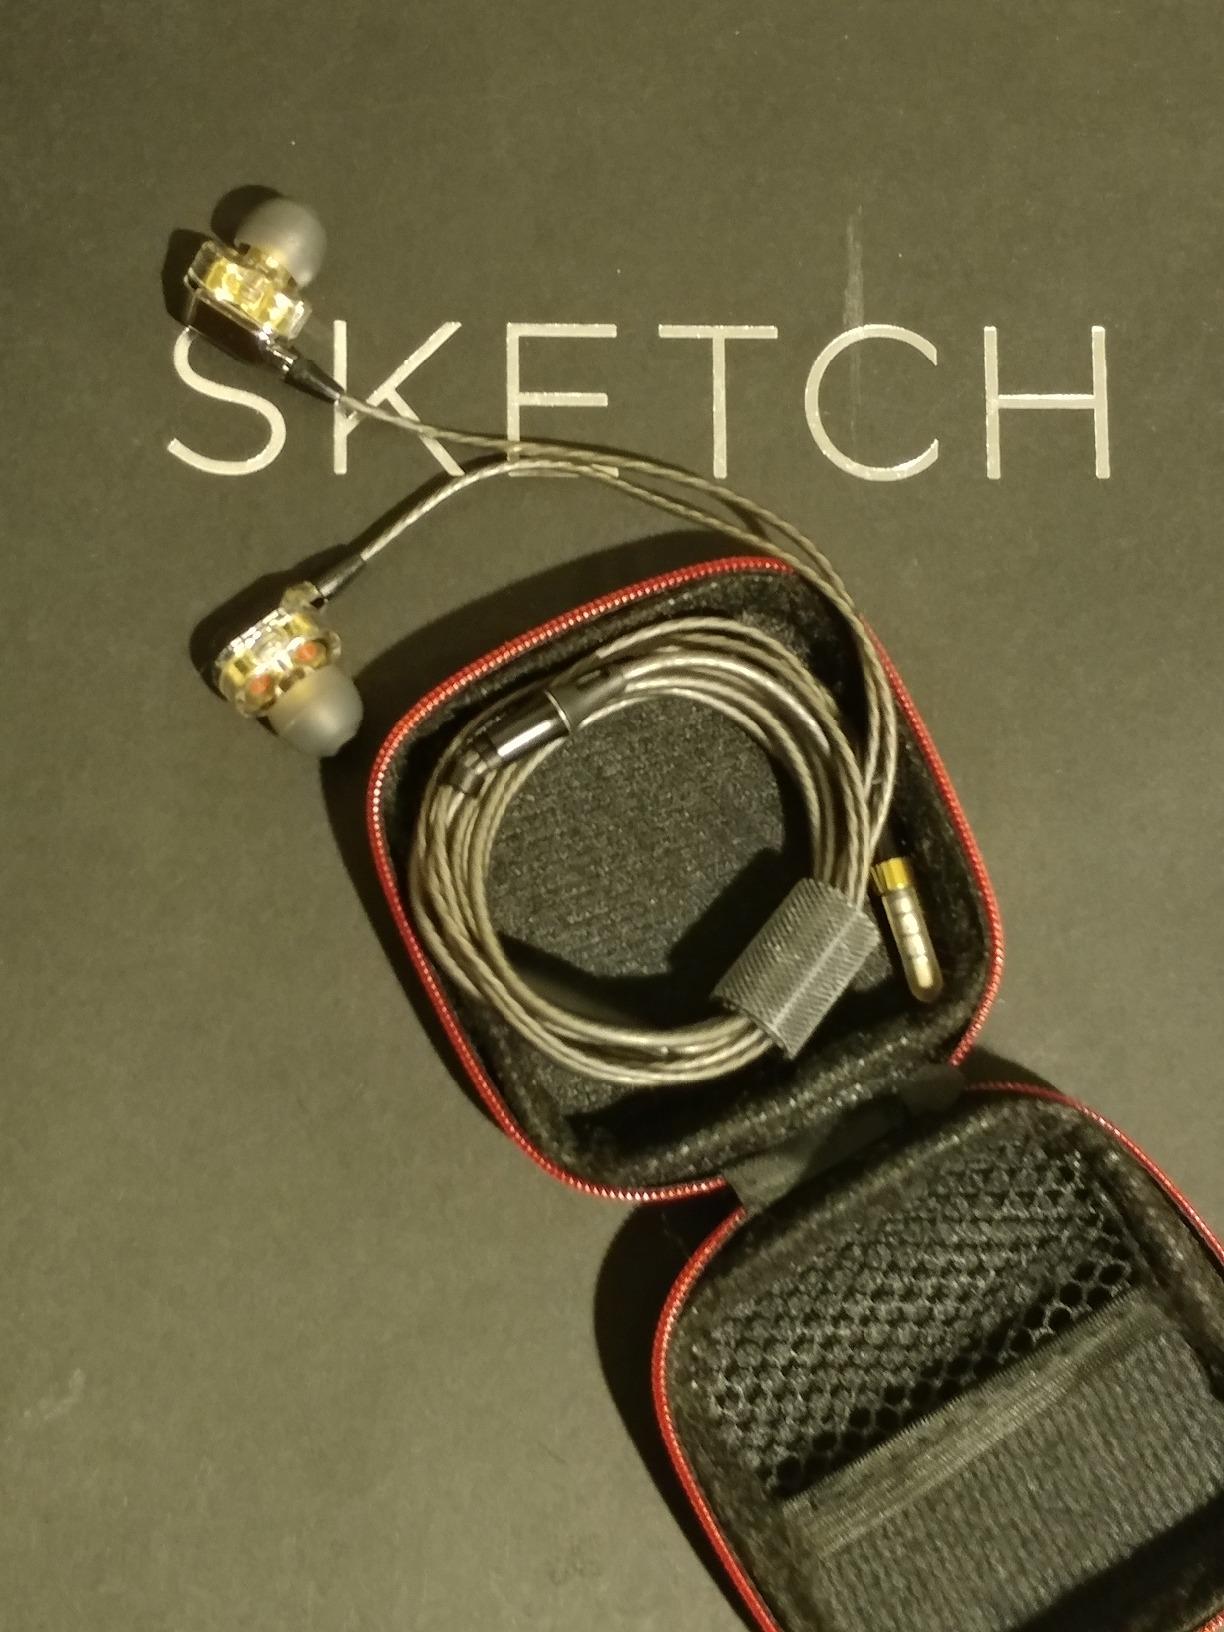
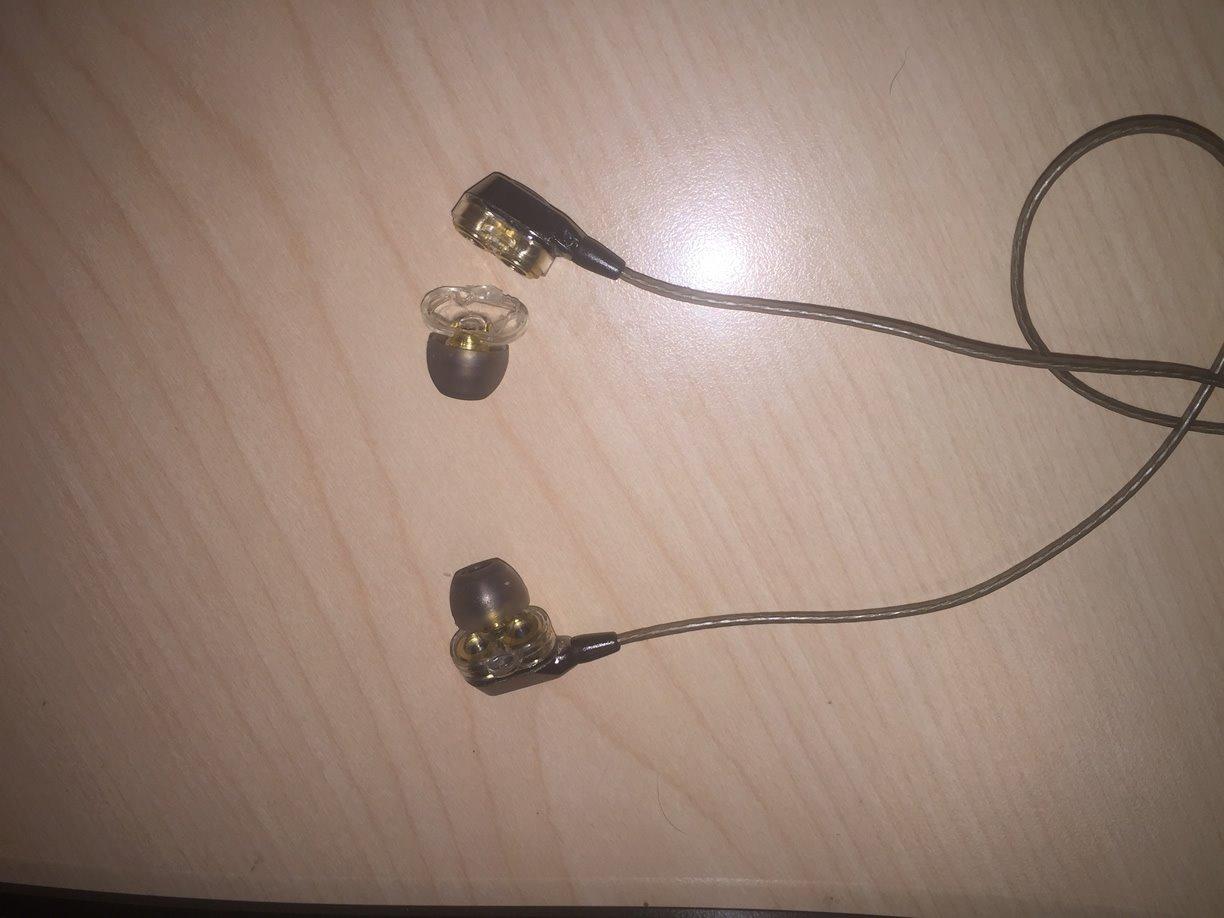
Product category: headphones
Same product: yes